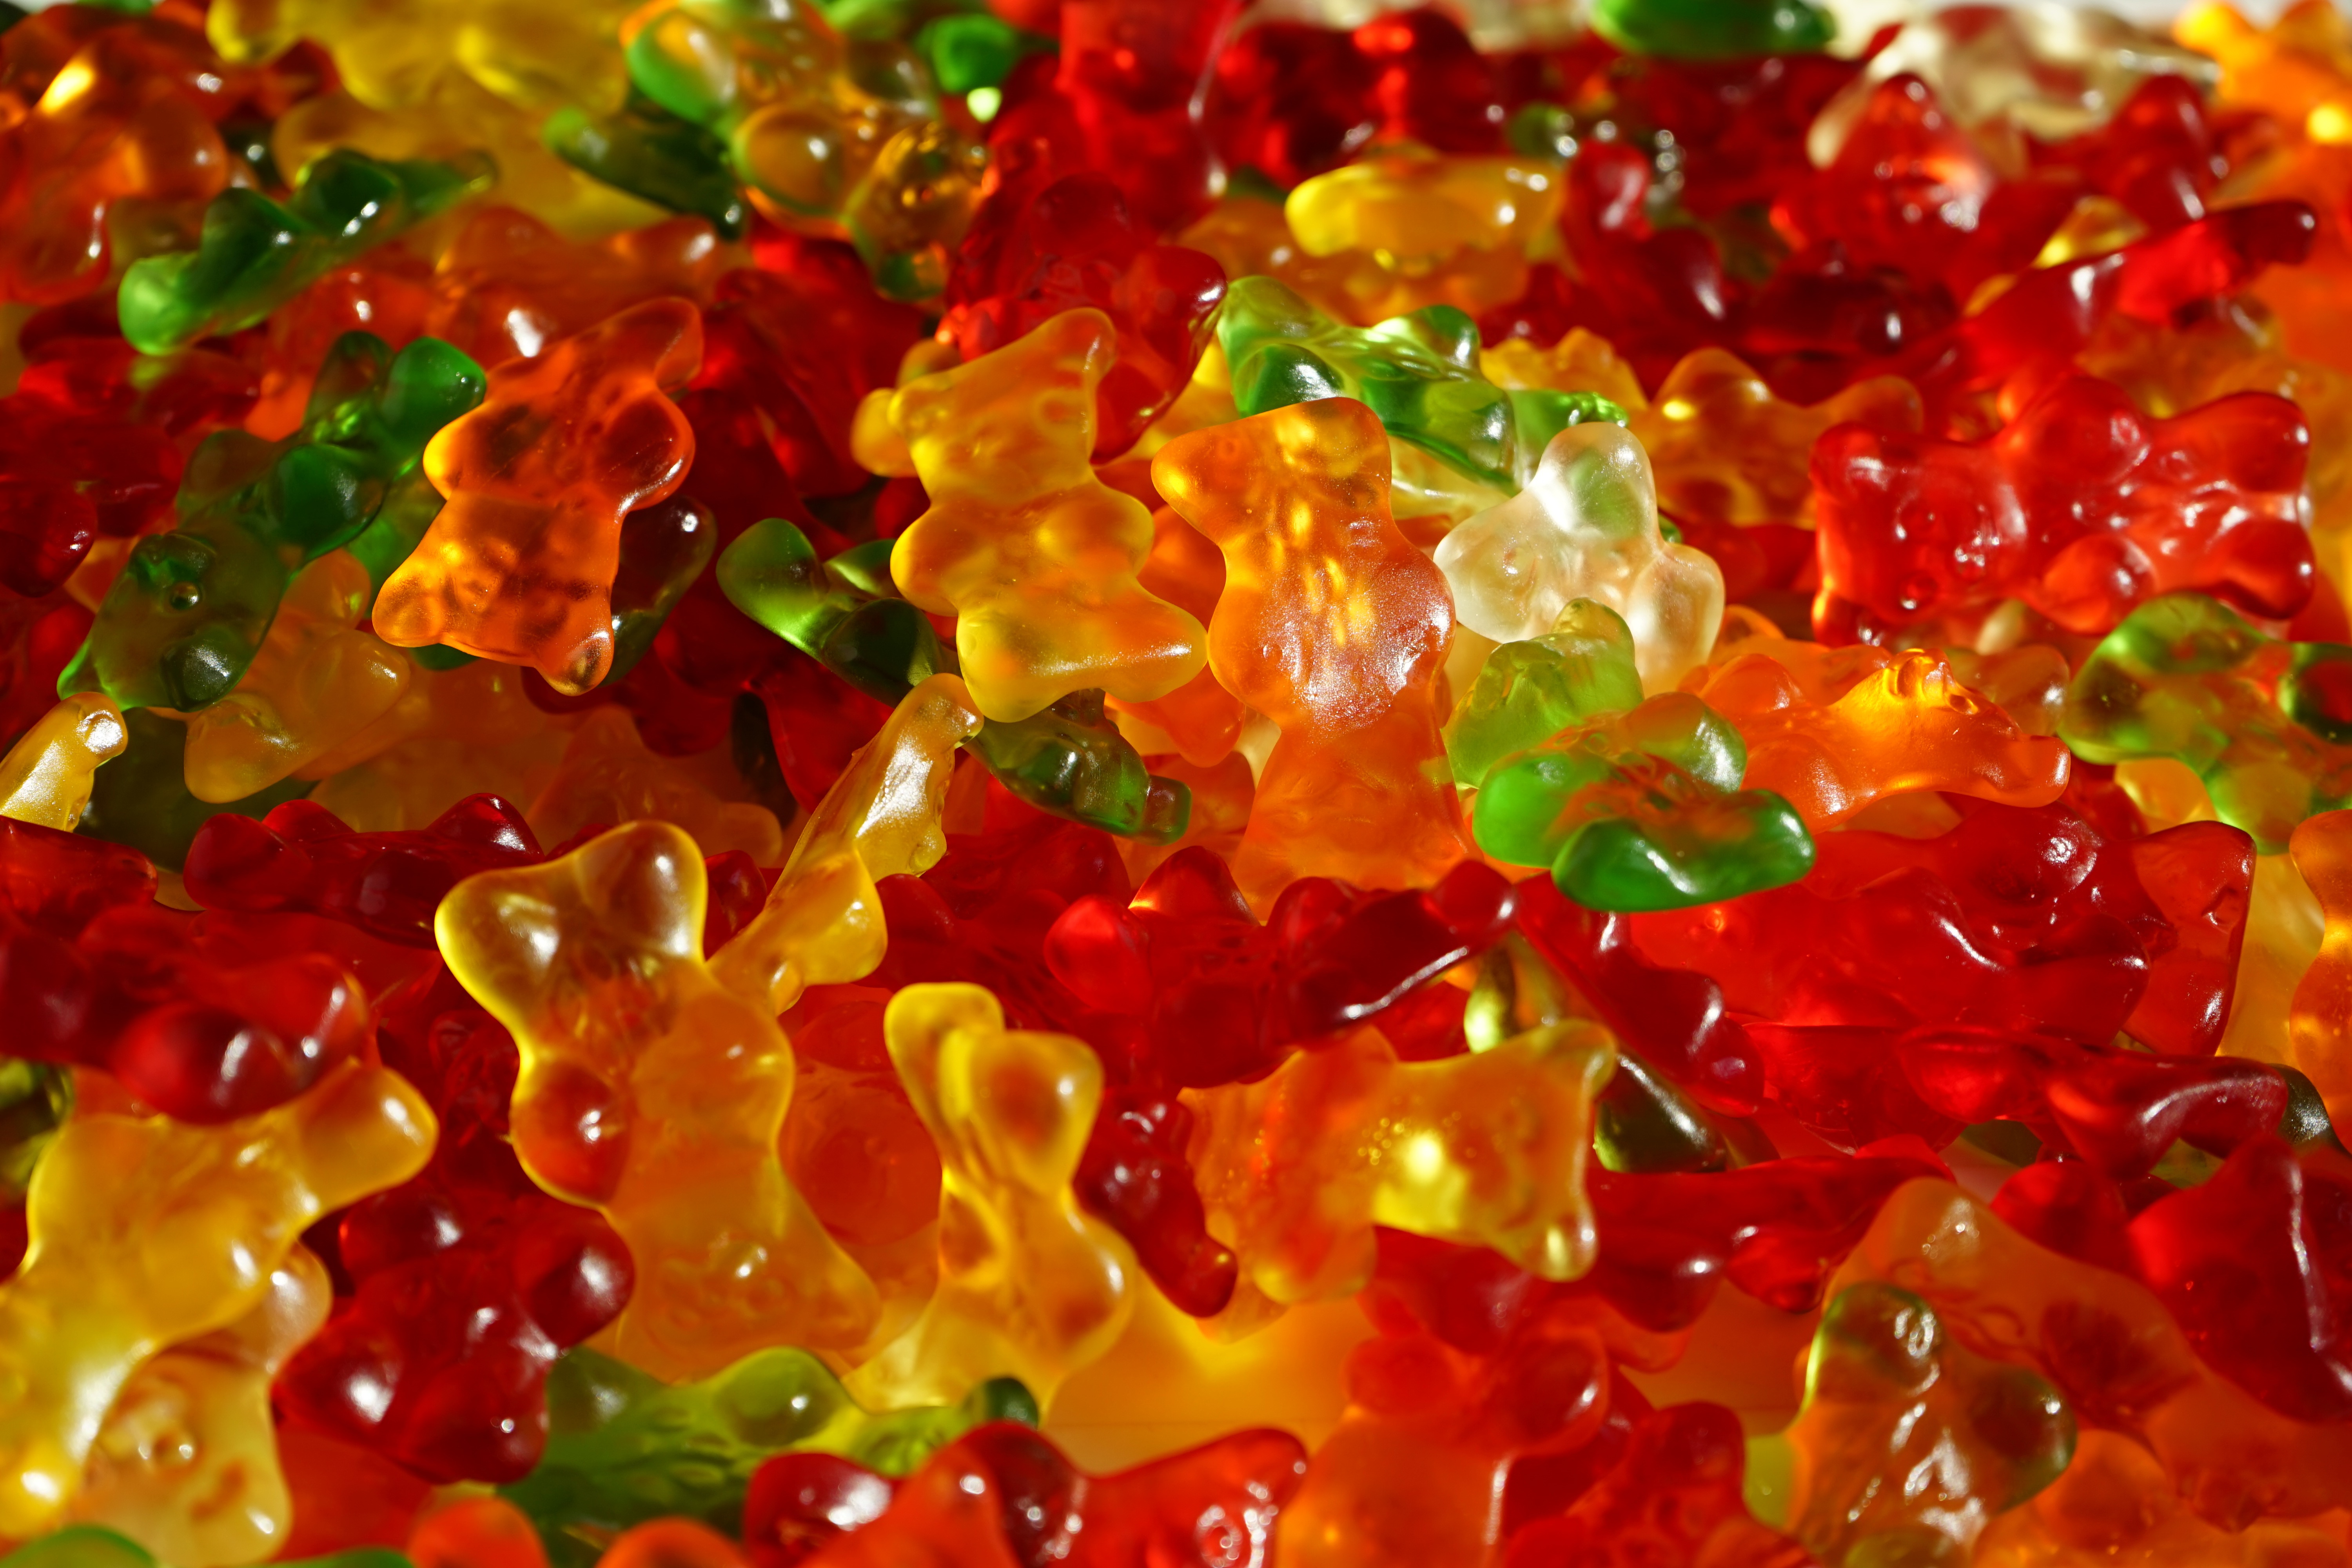
plant, white, sweet, leaf, flower, petal, bear, orange, food, green, red, produce, color, autumn, colorful, yellow, christmas, dessert, delicious, bears, sweetness, macro photography, nibble, gelatin, haribo, gummib rchen, gummi bears, fruit gums, fruit jelly, gummi candy, wine gum, gumdrop, gold bears